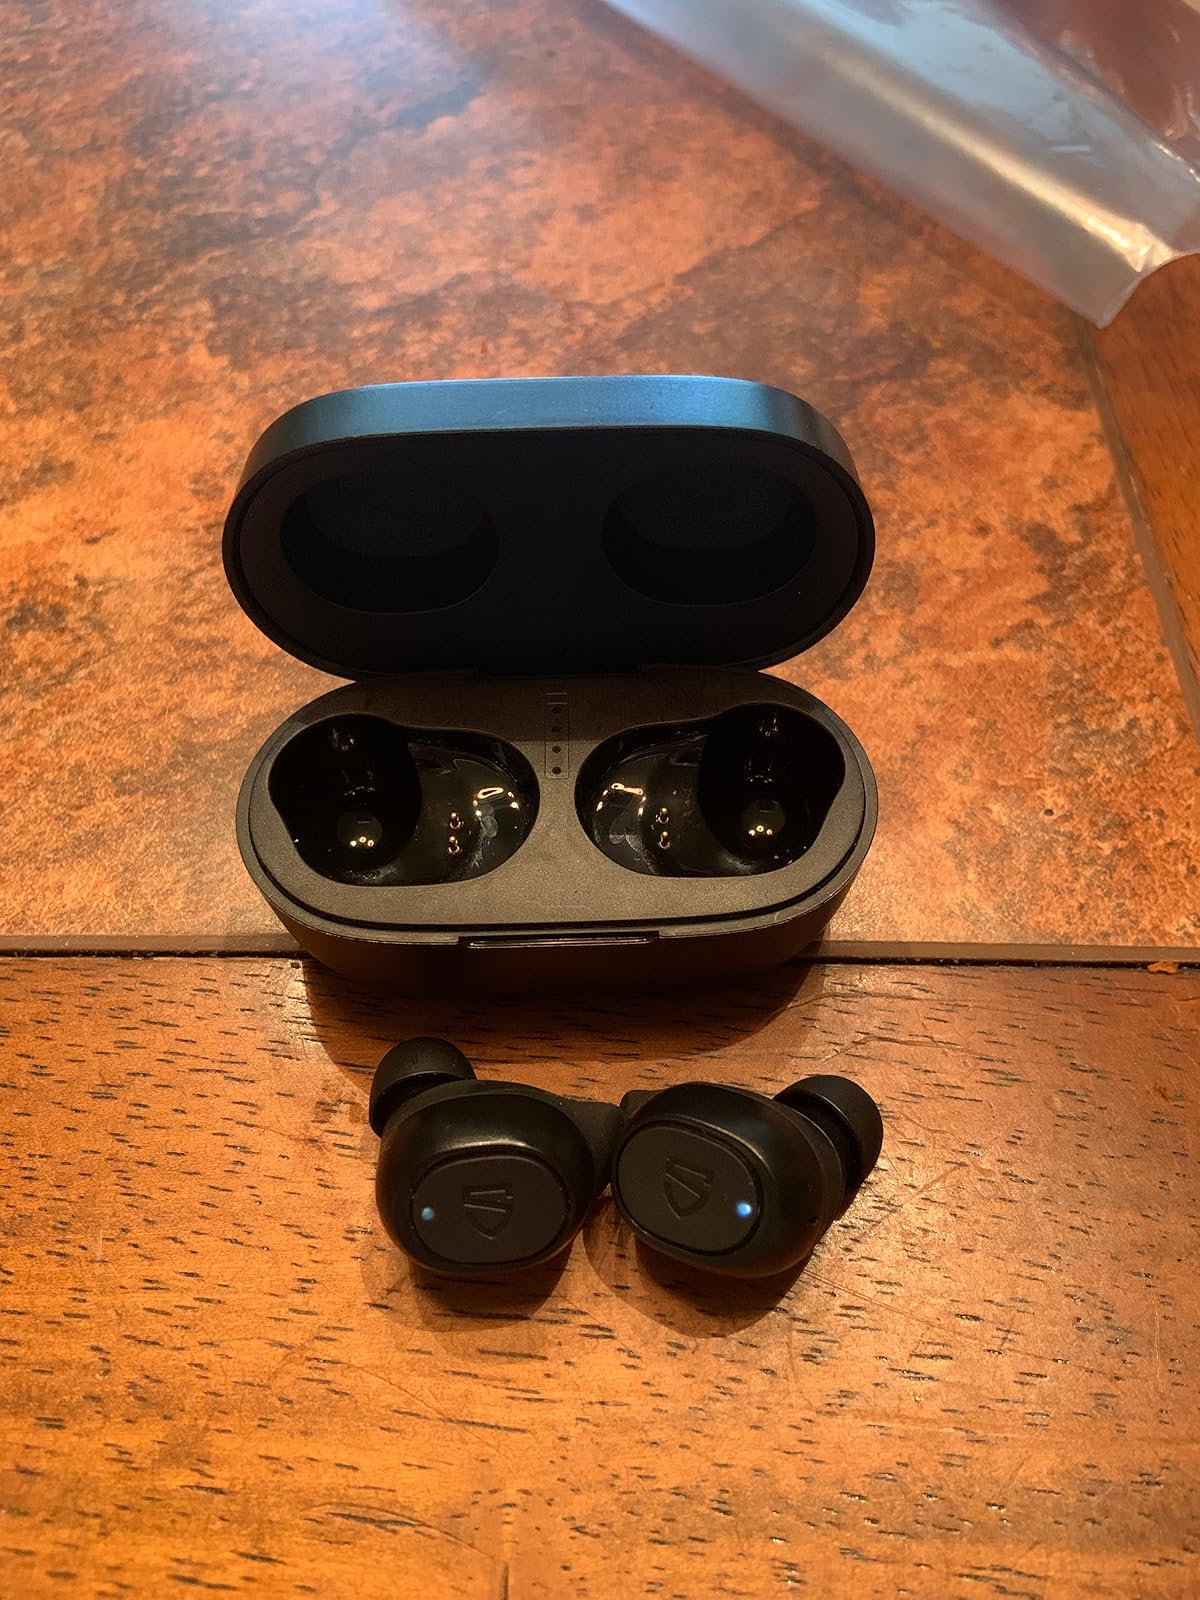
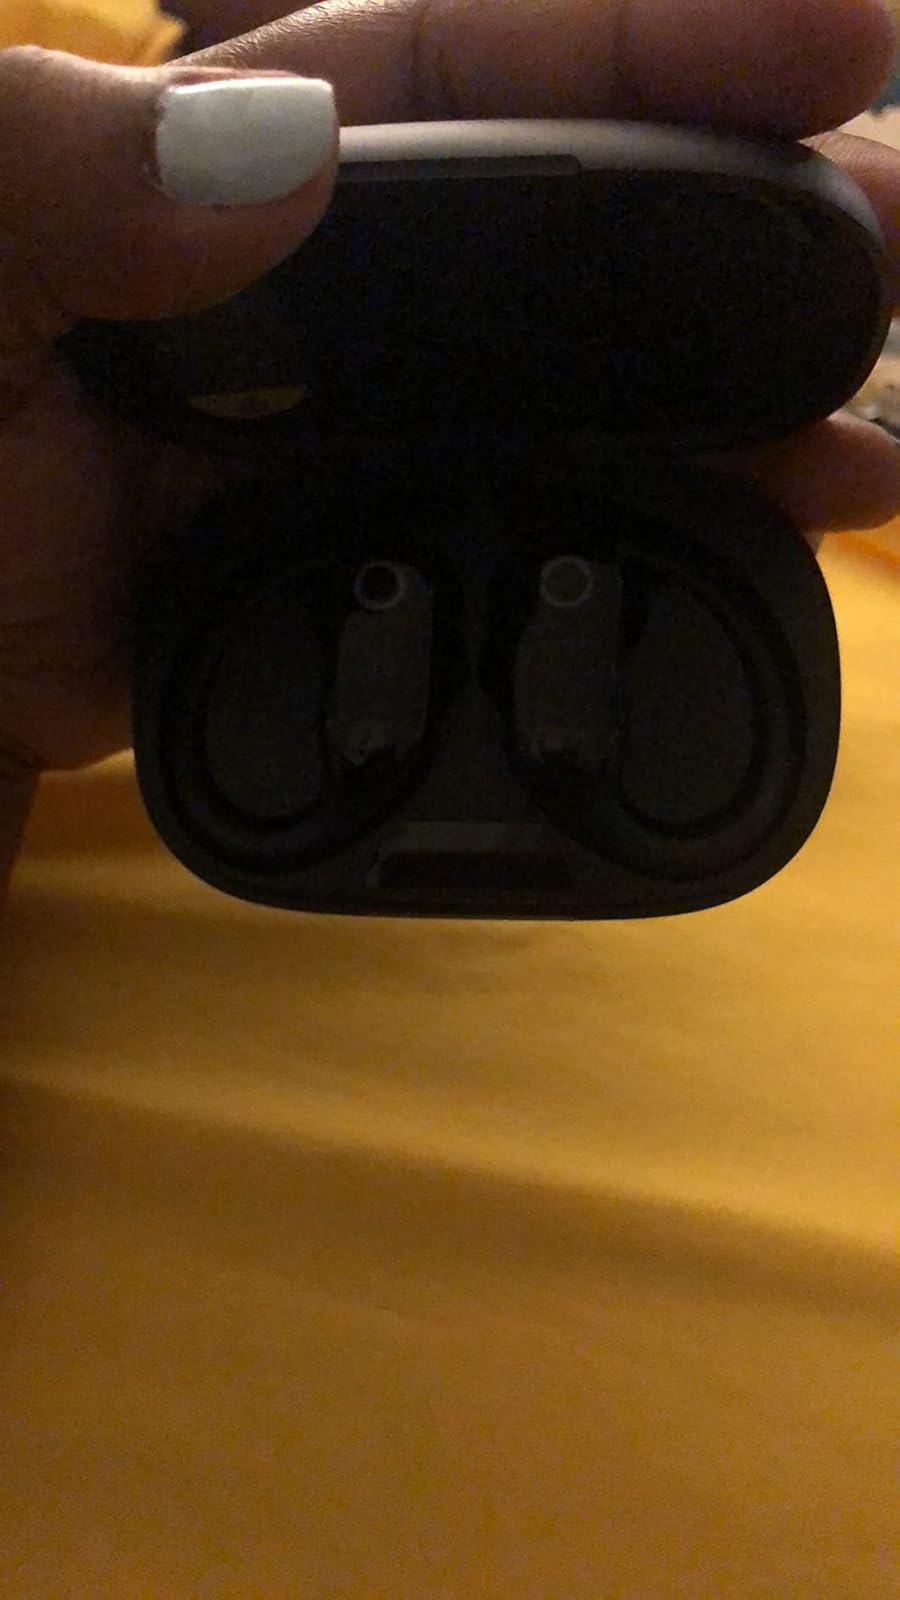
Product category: earbuds
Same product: no